Miami Beach Senior High School

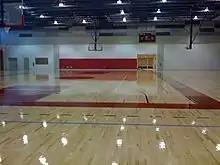
Miami Beach Senior High School's gymnasium

Academy of Visual and Performing Arts: This offers program strands in drawing, painting, sculpture, photography, acting, music performance, music education, and music composition/sound engineering.